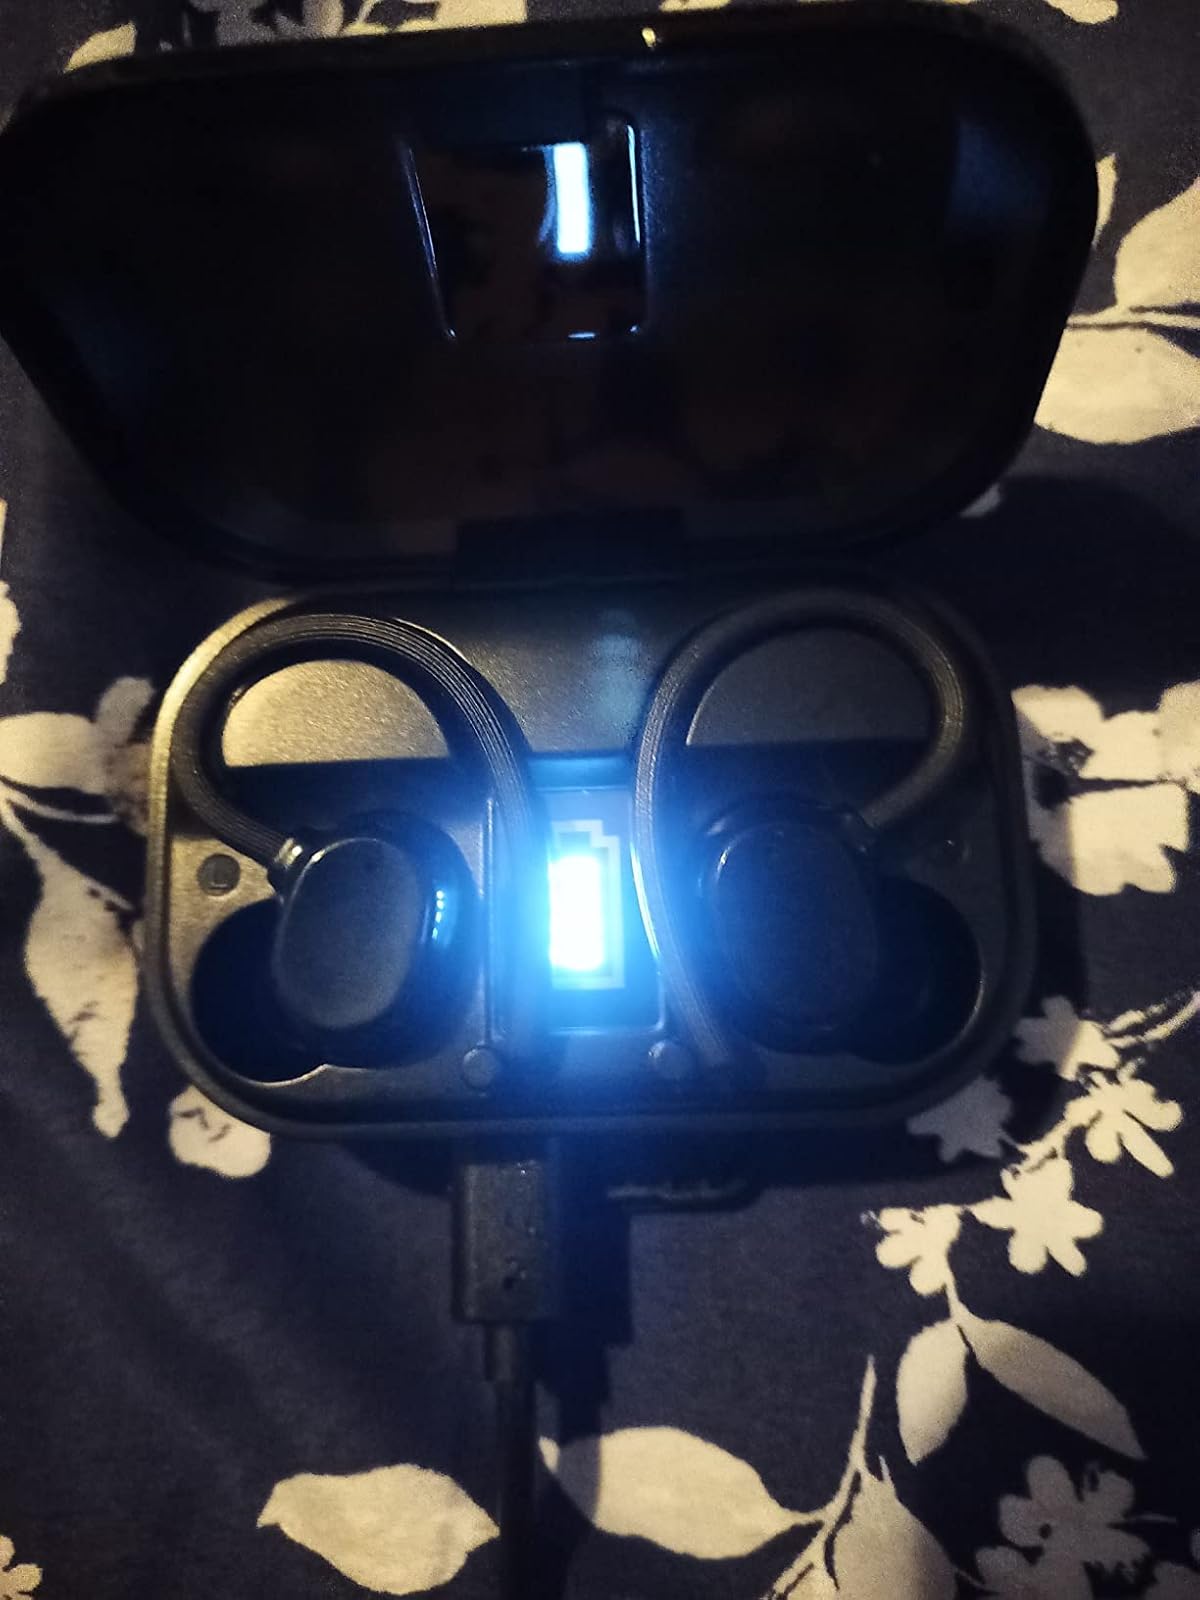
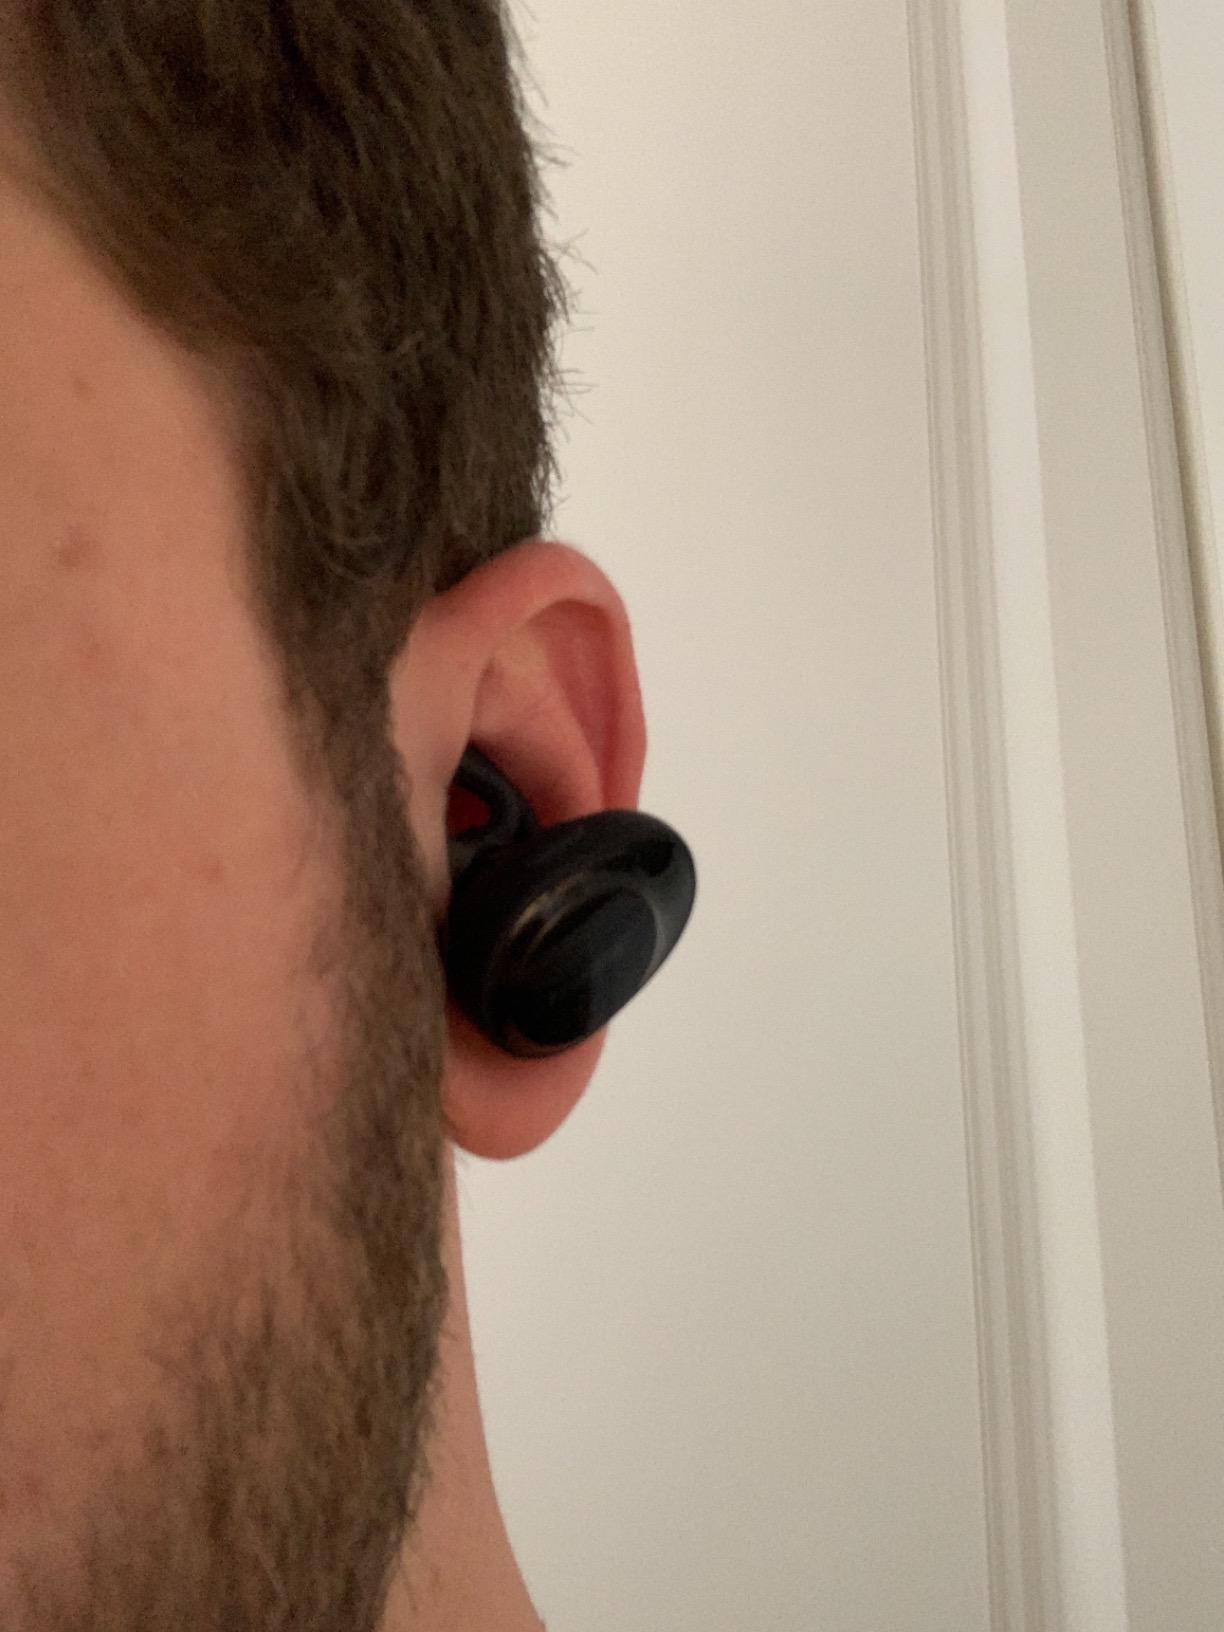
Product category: earbuds
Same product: no